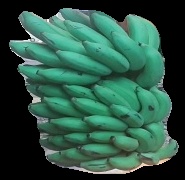
Variety: elakki-bale
Grade: grade2